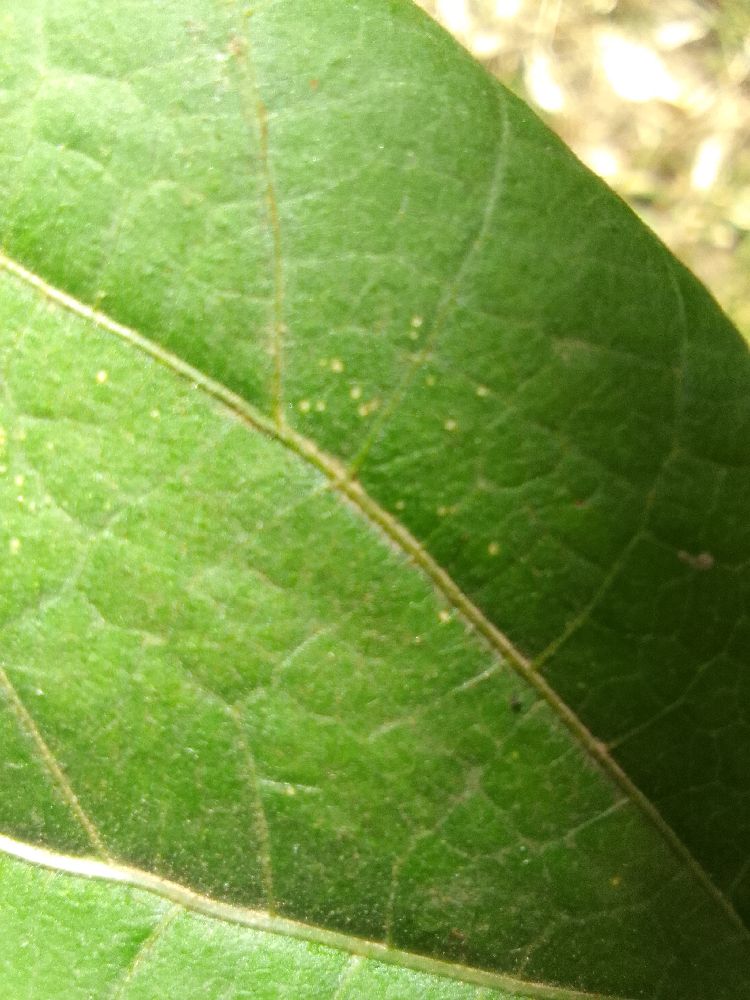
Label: healthy